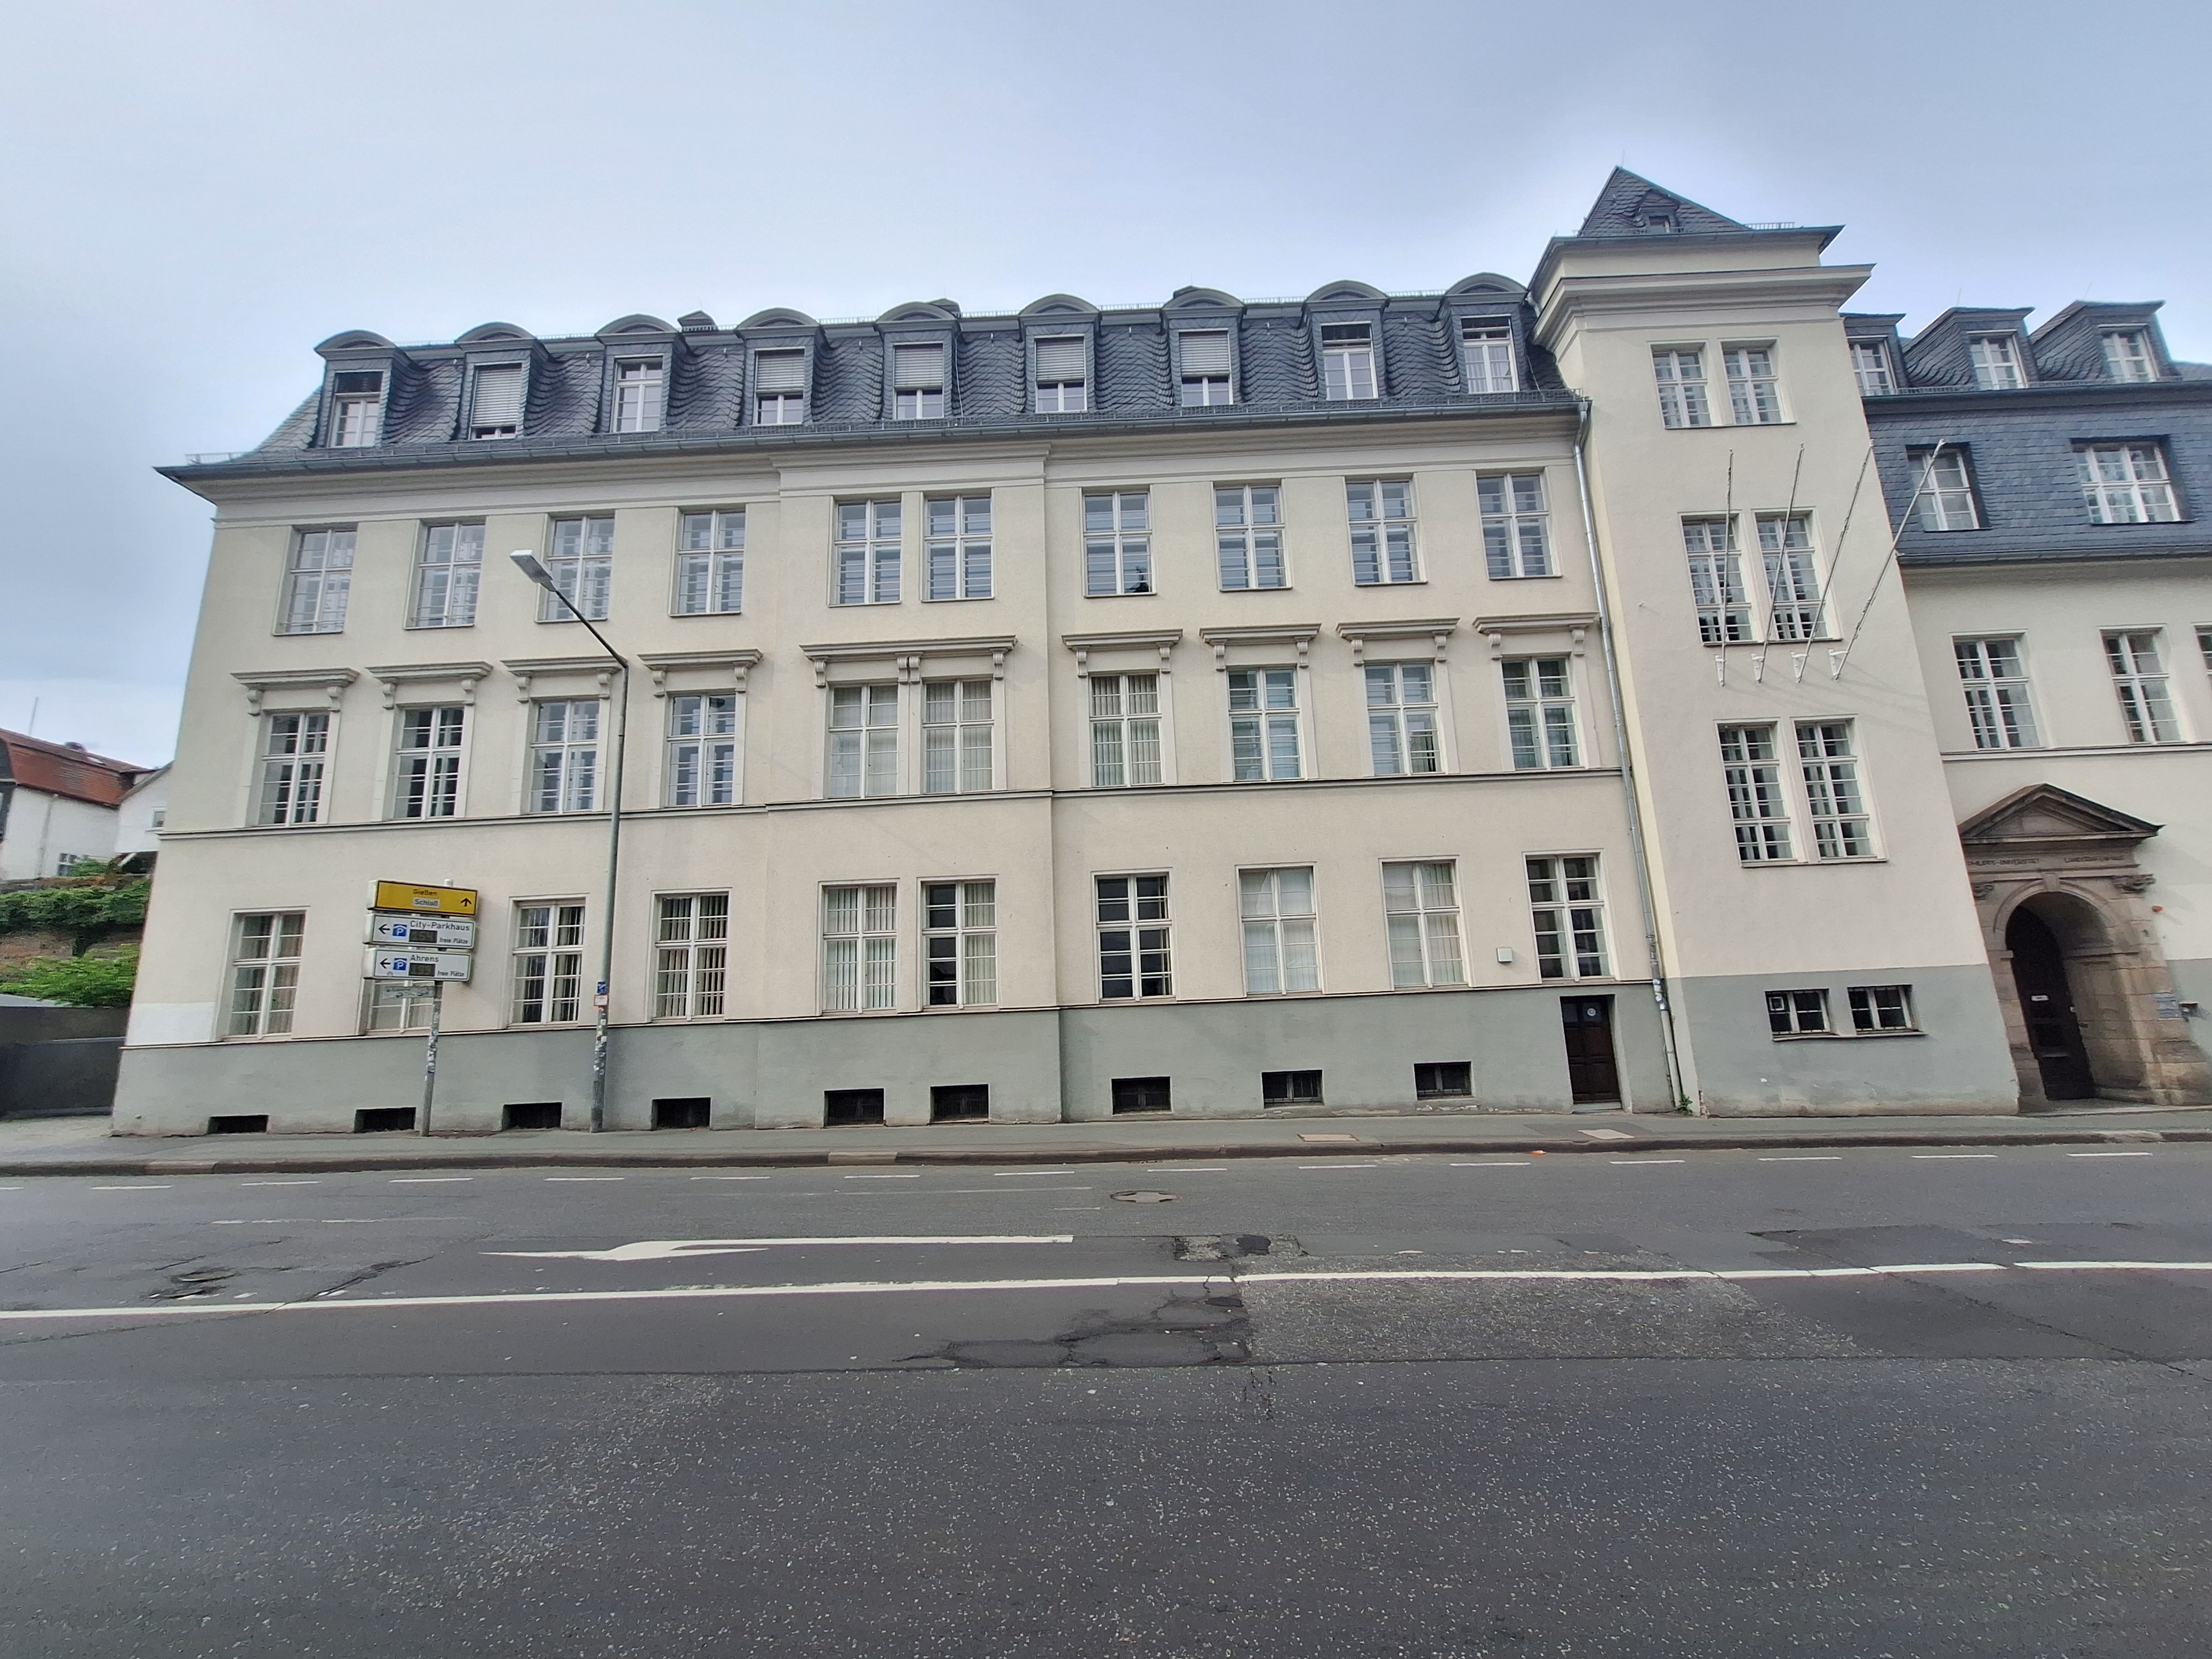
Building: Universitätsstraße 7